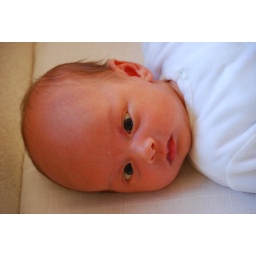
He looks more like a little girl than a boy in this pic..